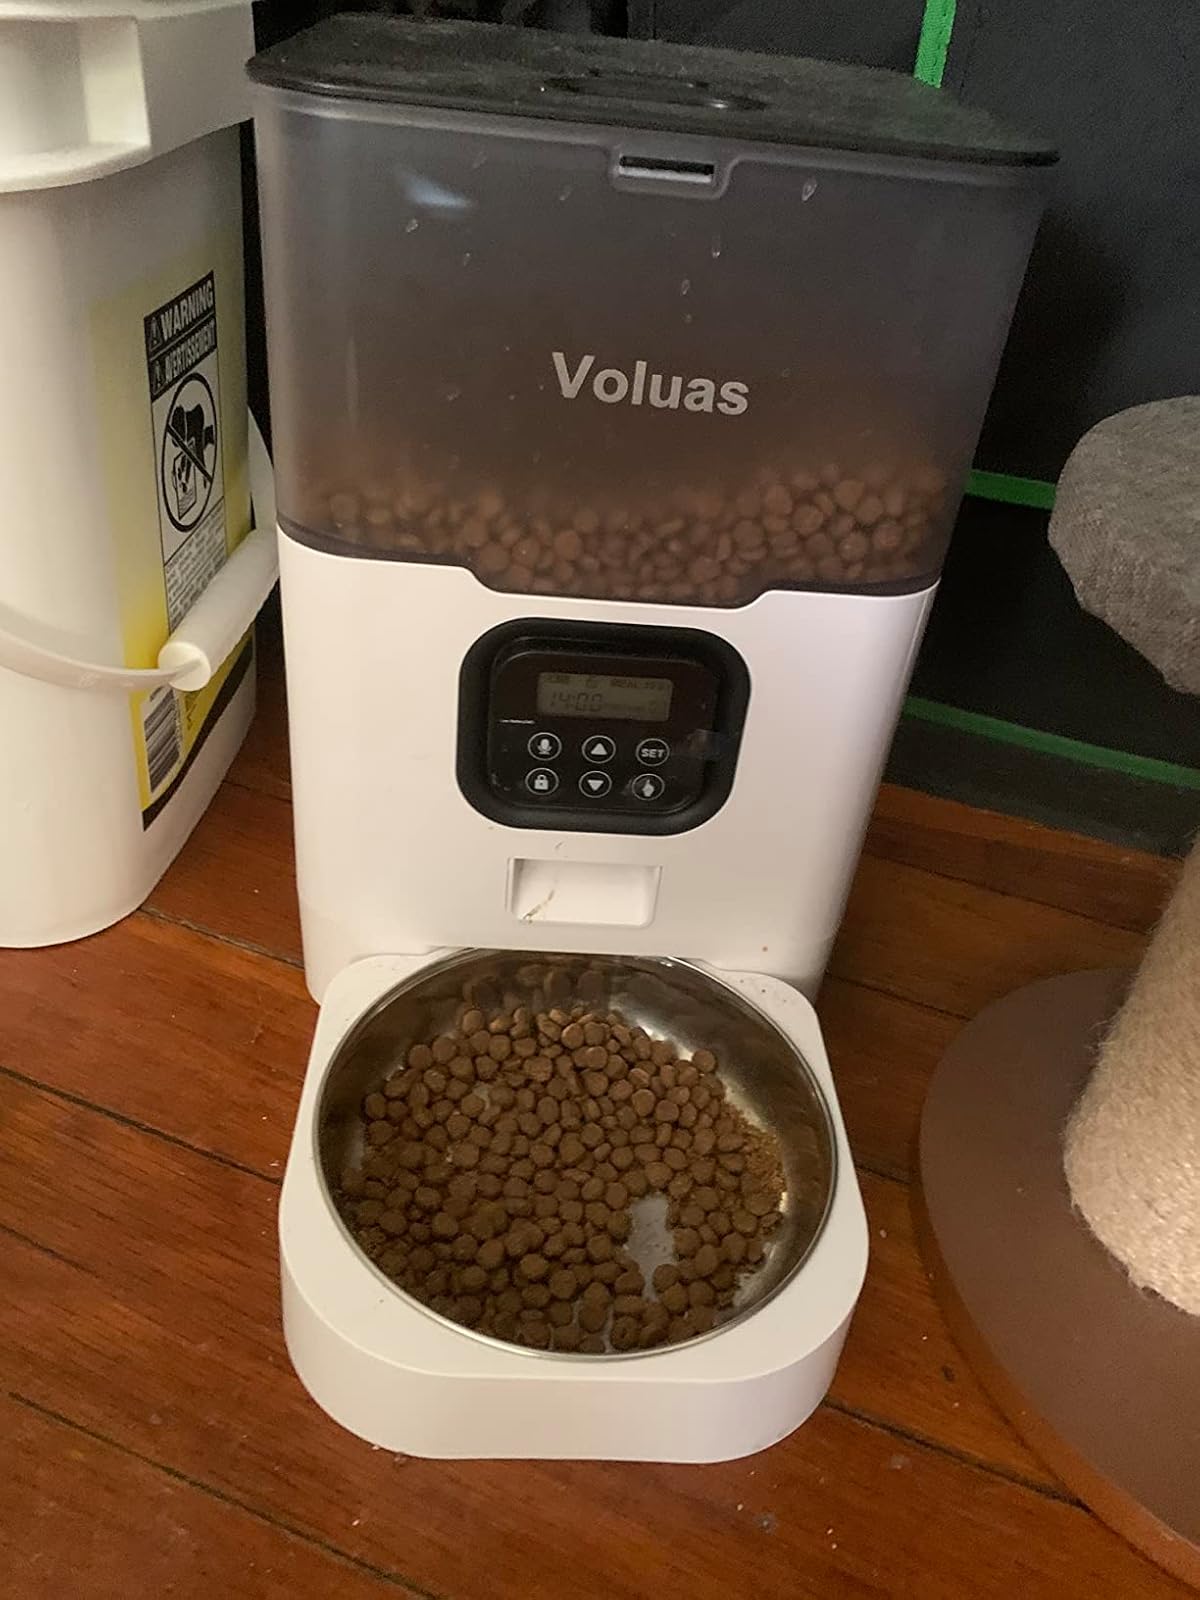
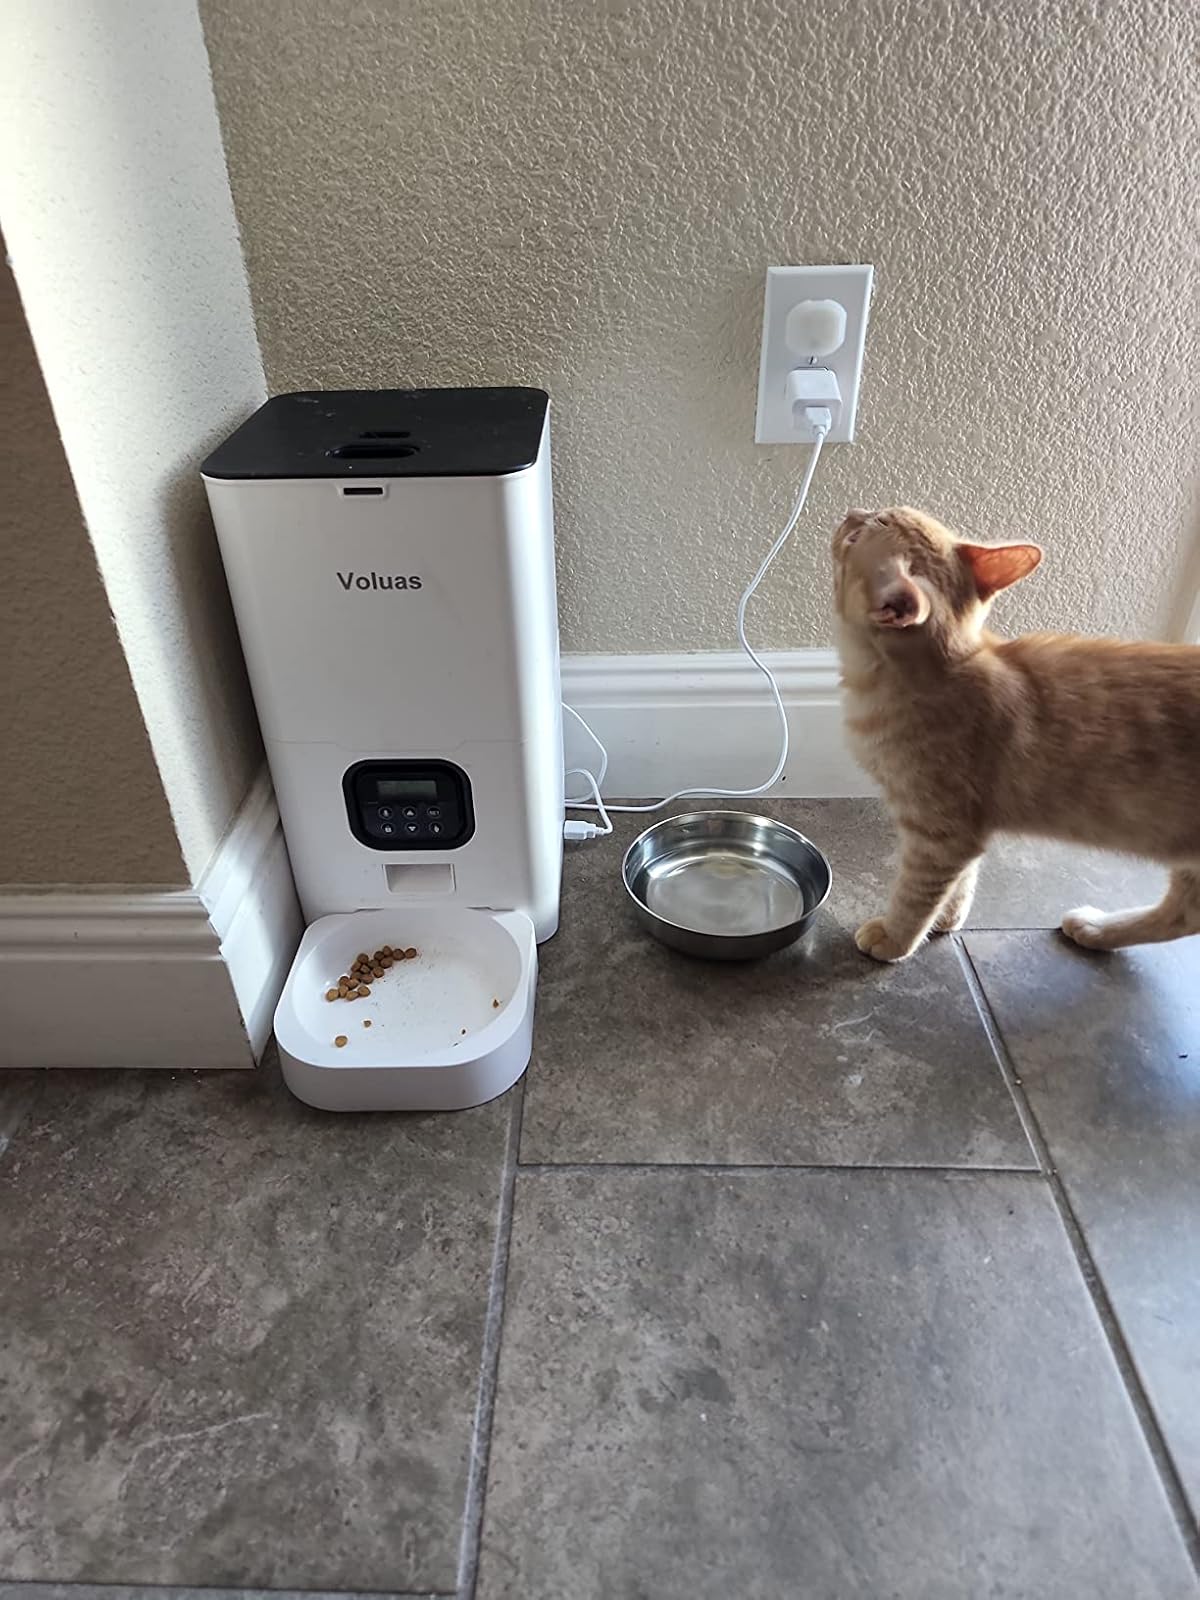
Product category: items_feeder
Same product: no